Bog body

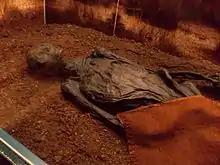
Rendswühren Man, Germany

Ever since the Iron Age, humans have used the bogs to harvest peat, a common fuel source. On various occasions throughout history, peat diggers have come across bog bodies. Records of such finds go back as far as the 17th century, and in 1640 a bog body was discovered at Schalkholz Fen in Holstein, Germany. This was possibly the first-ever such discovery recorded. The first more fully documented account of the discovery of a bog body was in 1780 at a peat bog on Drumkeragh Mountain in County Down, Ireland; it was published by Elizabeth Rawdon, Countess of Moira, the wife of the local landowner. Such reports continued into the 18th century: for instance, a body was reportedly found on the Danish island of Fyn in 1773, whilst the Kibbelgaarn body was discovered in the Netherlands in 1791. Throughout the 18th and 19th centuries, when such bodies were discovered, they were often removed from the bogs and given a Christian burial on consecrated church grounds in keeping with the religious beliefs of the community who found them, who often assumed that they were relatively modern.